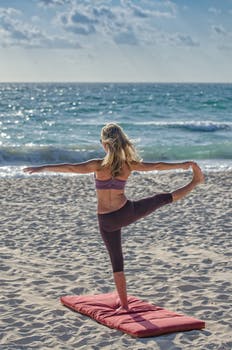
Label: No Watermark